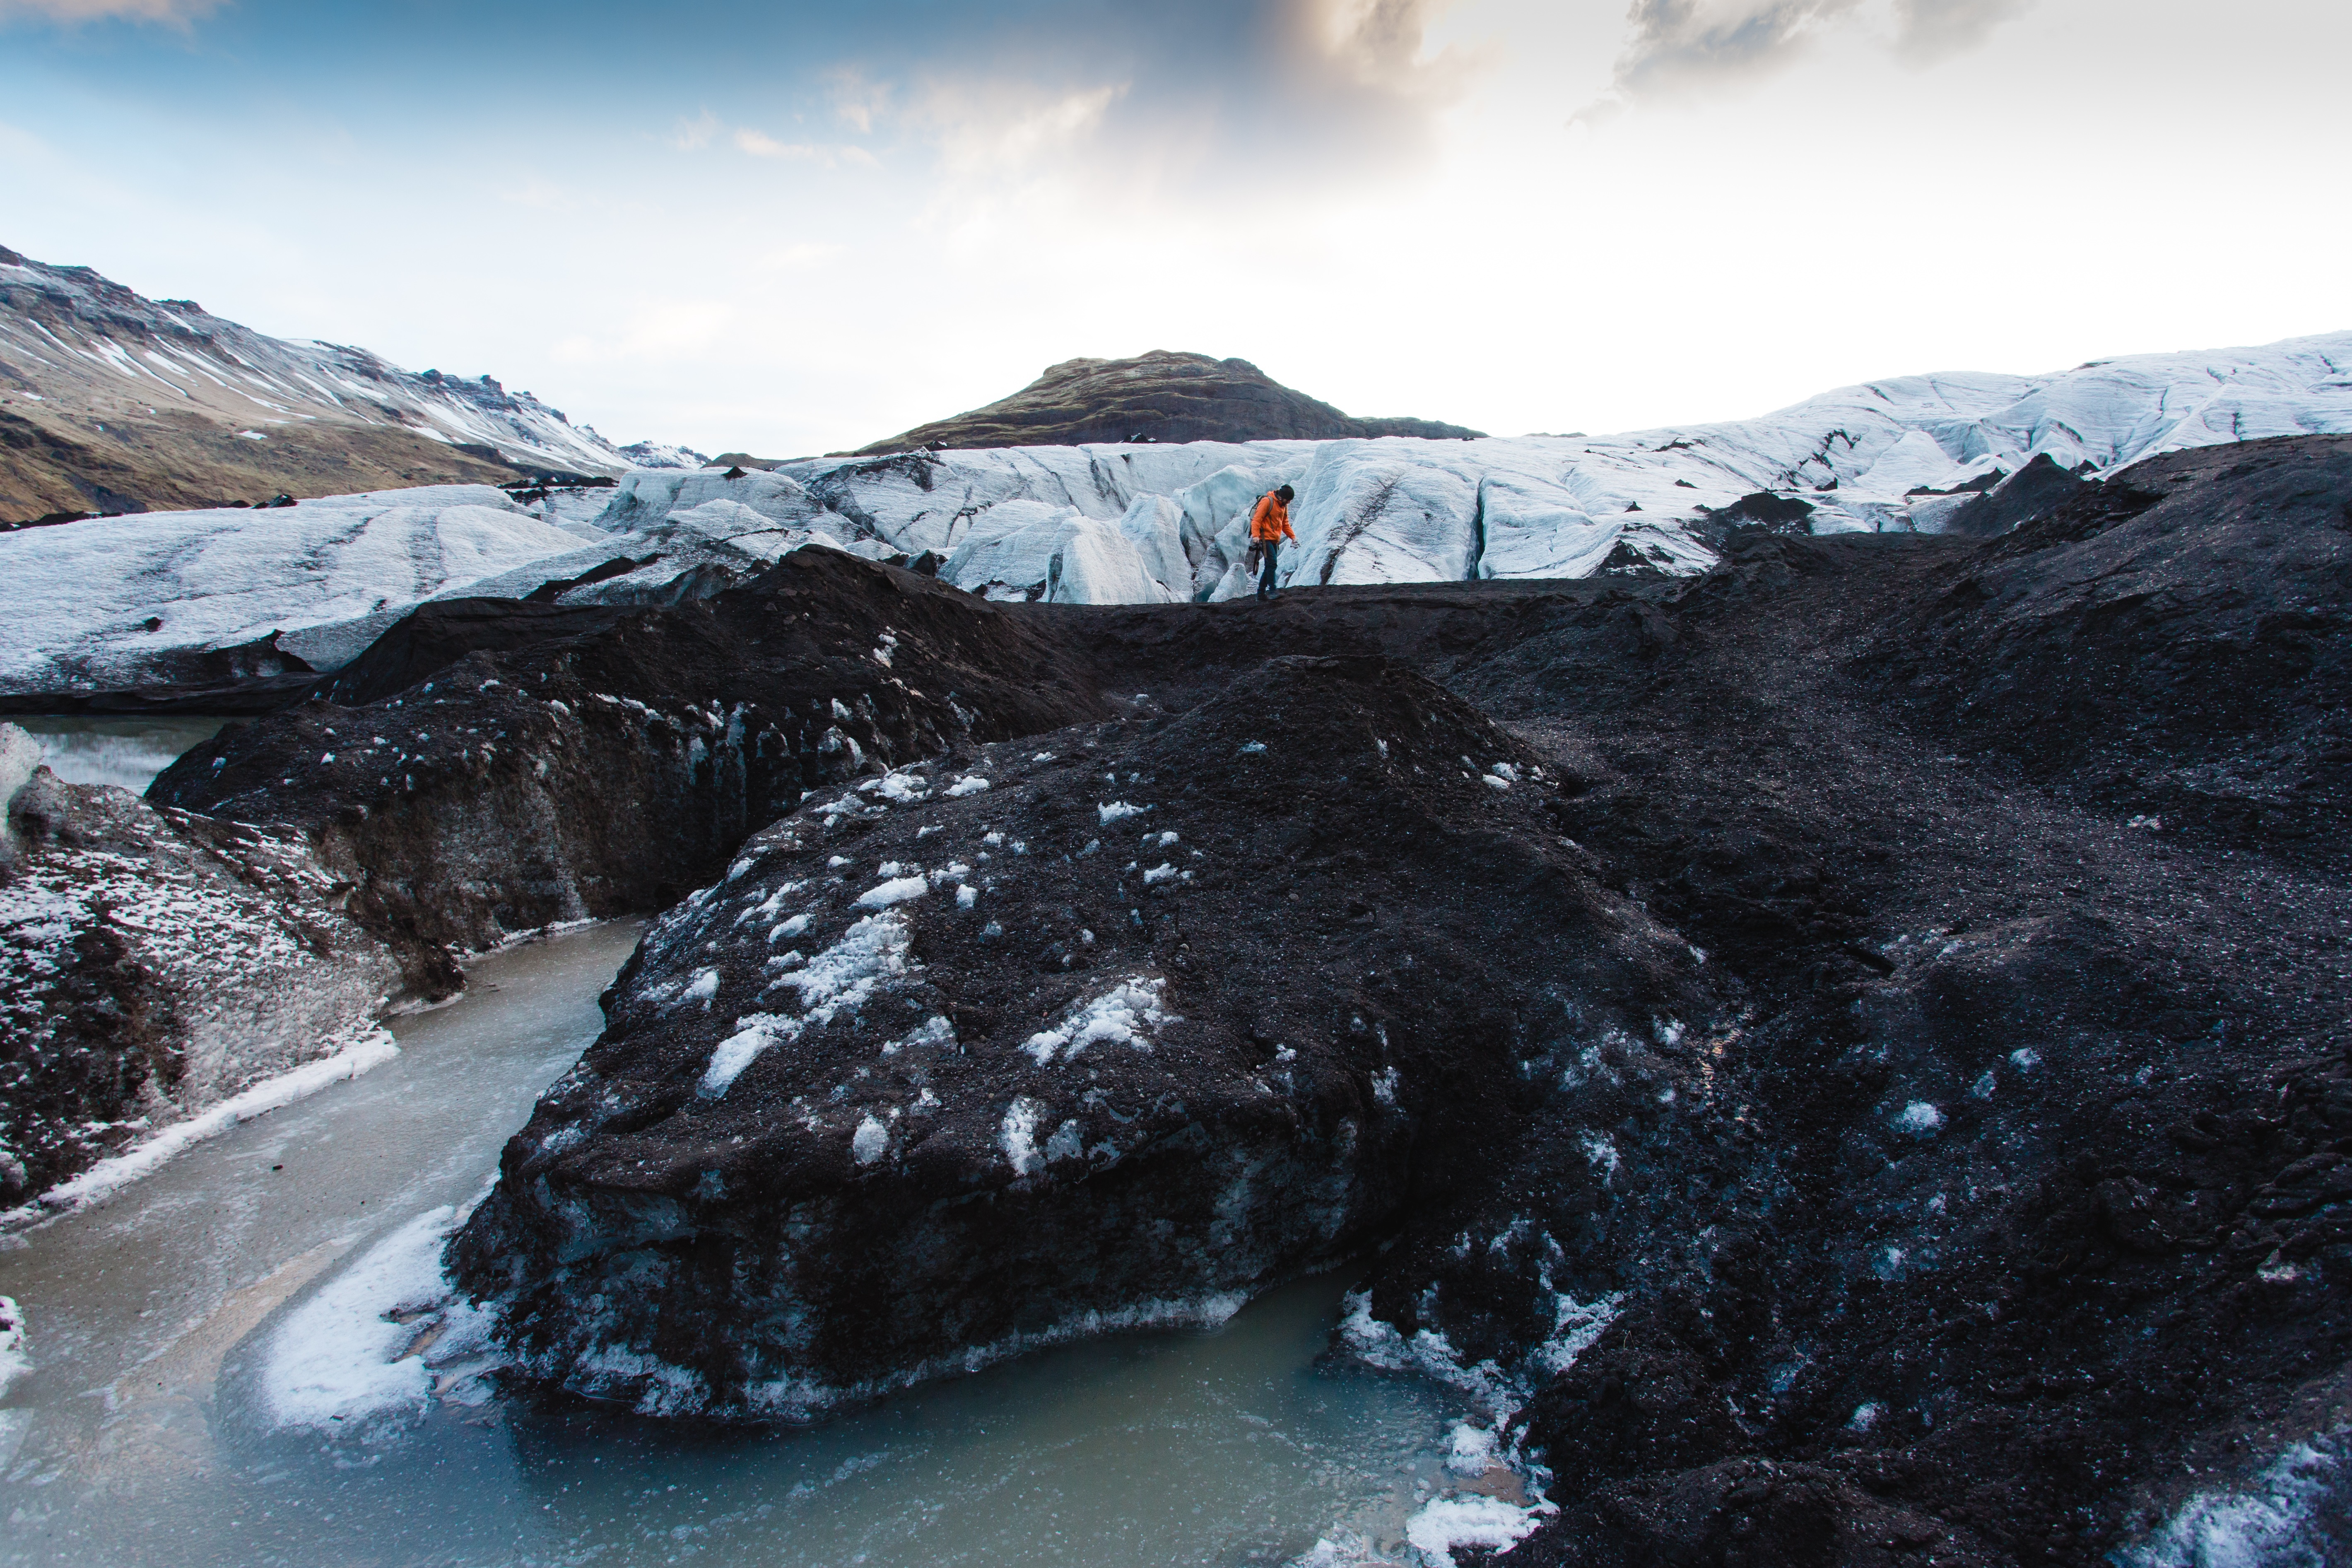
landscape, water, nature, creek, person, mountain, snow, winter, hiking, wave, river, mountain range, wild, environment, stream, ice, glacier, small, weather, alpine, ridge, rocks, geology, alps, little, tongue, melting, highlands, moraine, landform, geographical feature, mountainous landforms, glacial landform, geological phenomenon